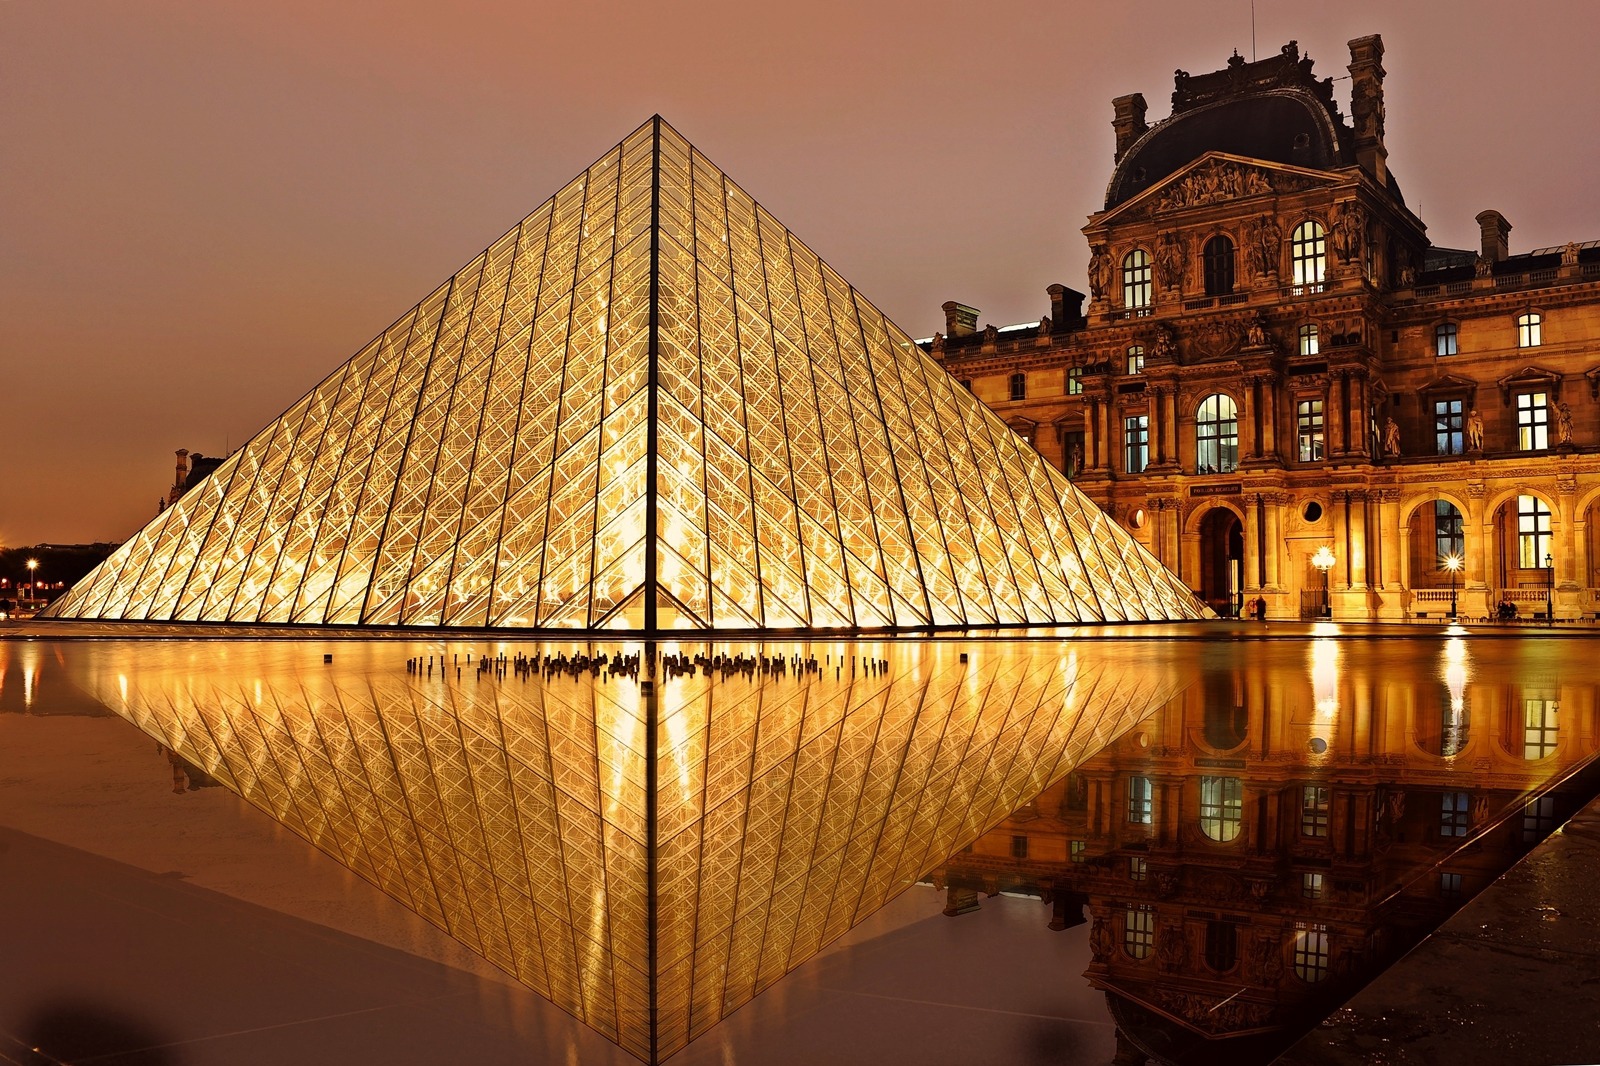
reflection, water, landmark, pyramid, architecture, symmetry, sky, night, reflecting pool, building, tourist attraction, city, evening